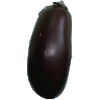
Label: eggplant